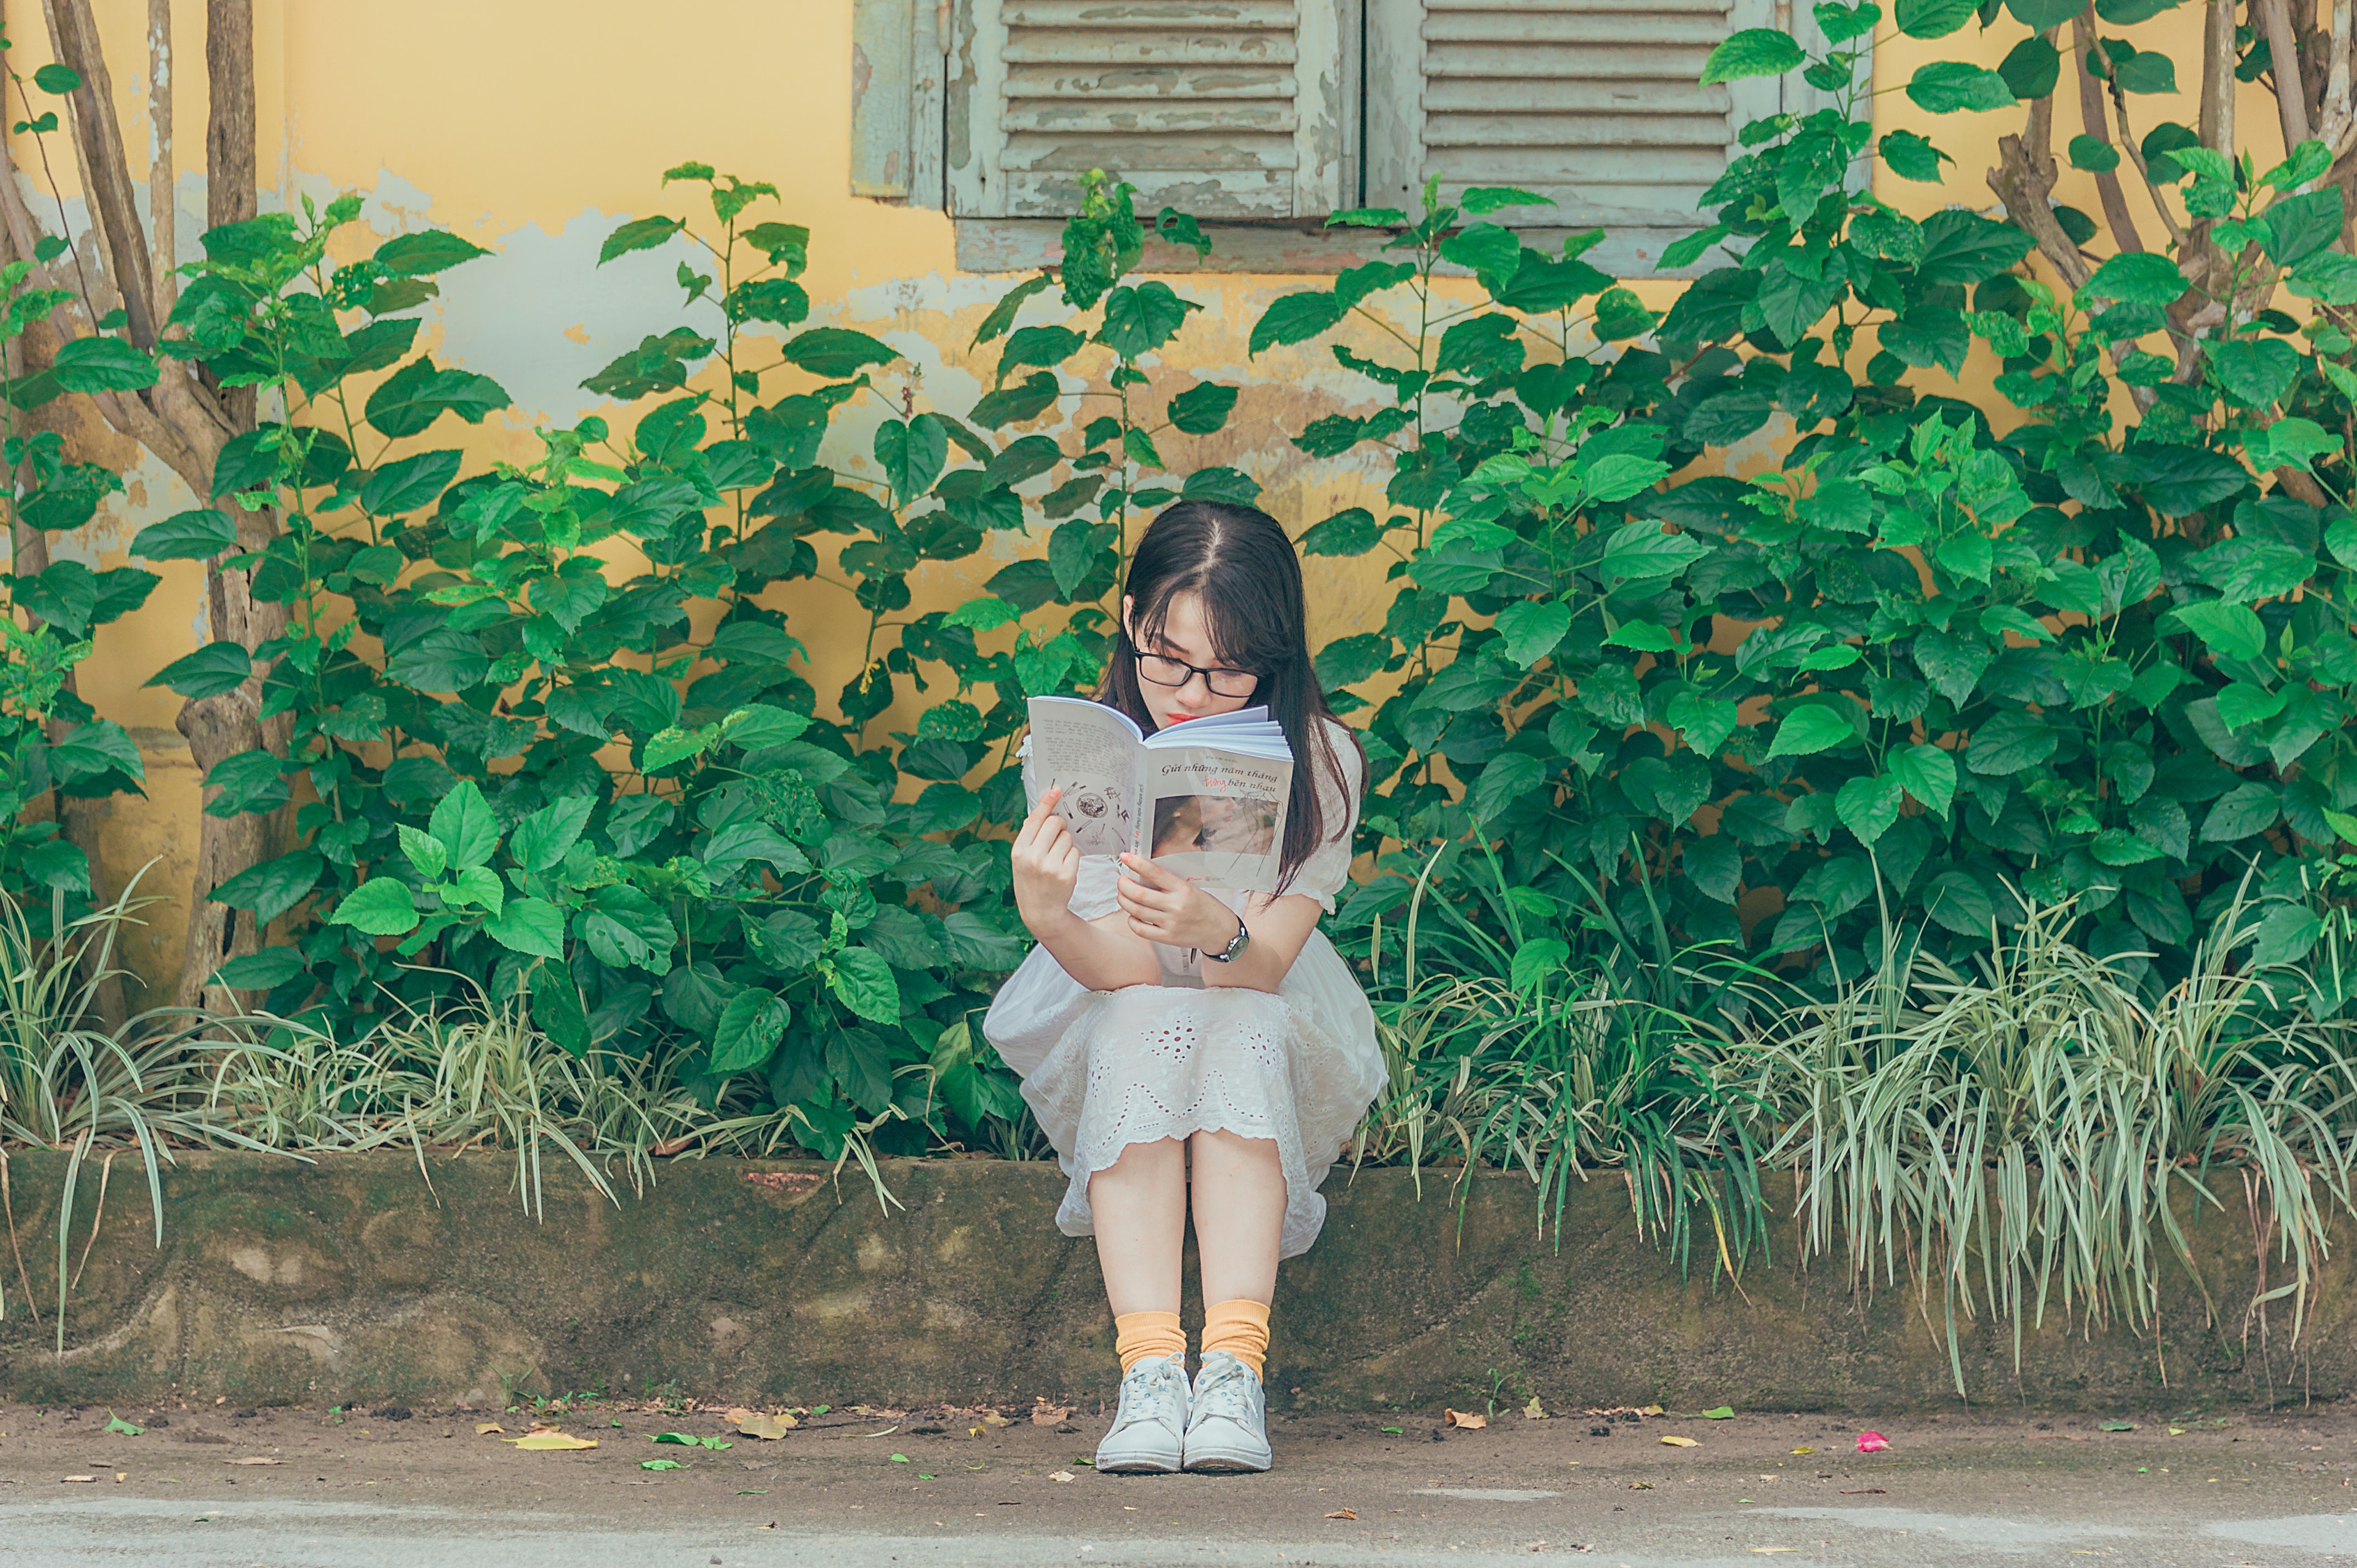
green, plant, tree, girl, leaf, snapshot, child, garden, flower, grass, fun, vacation, recreation, smile, shrub